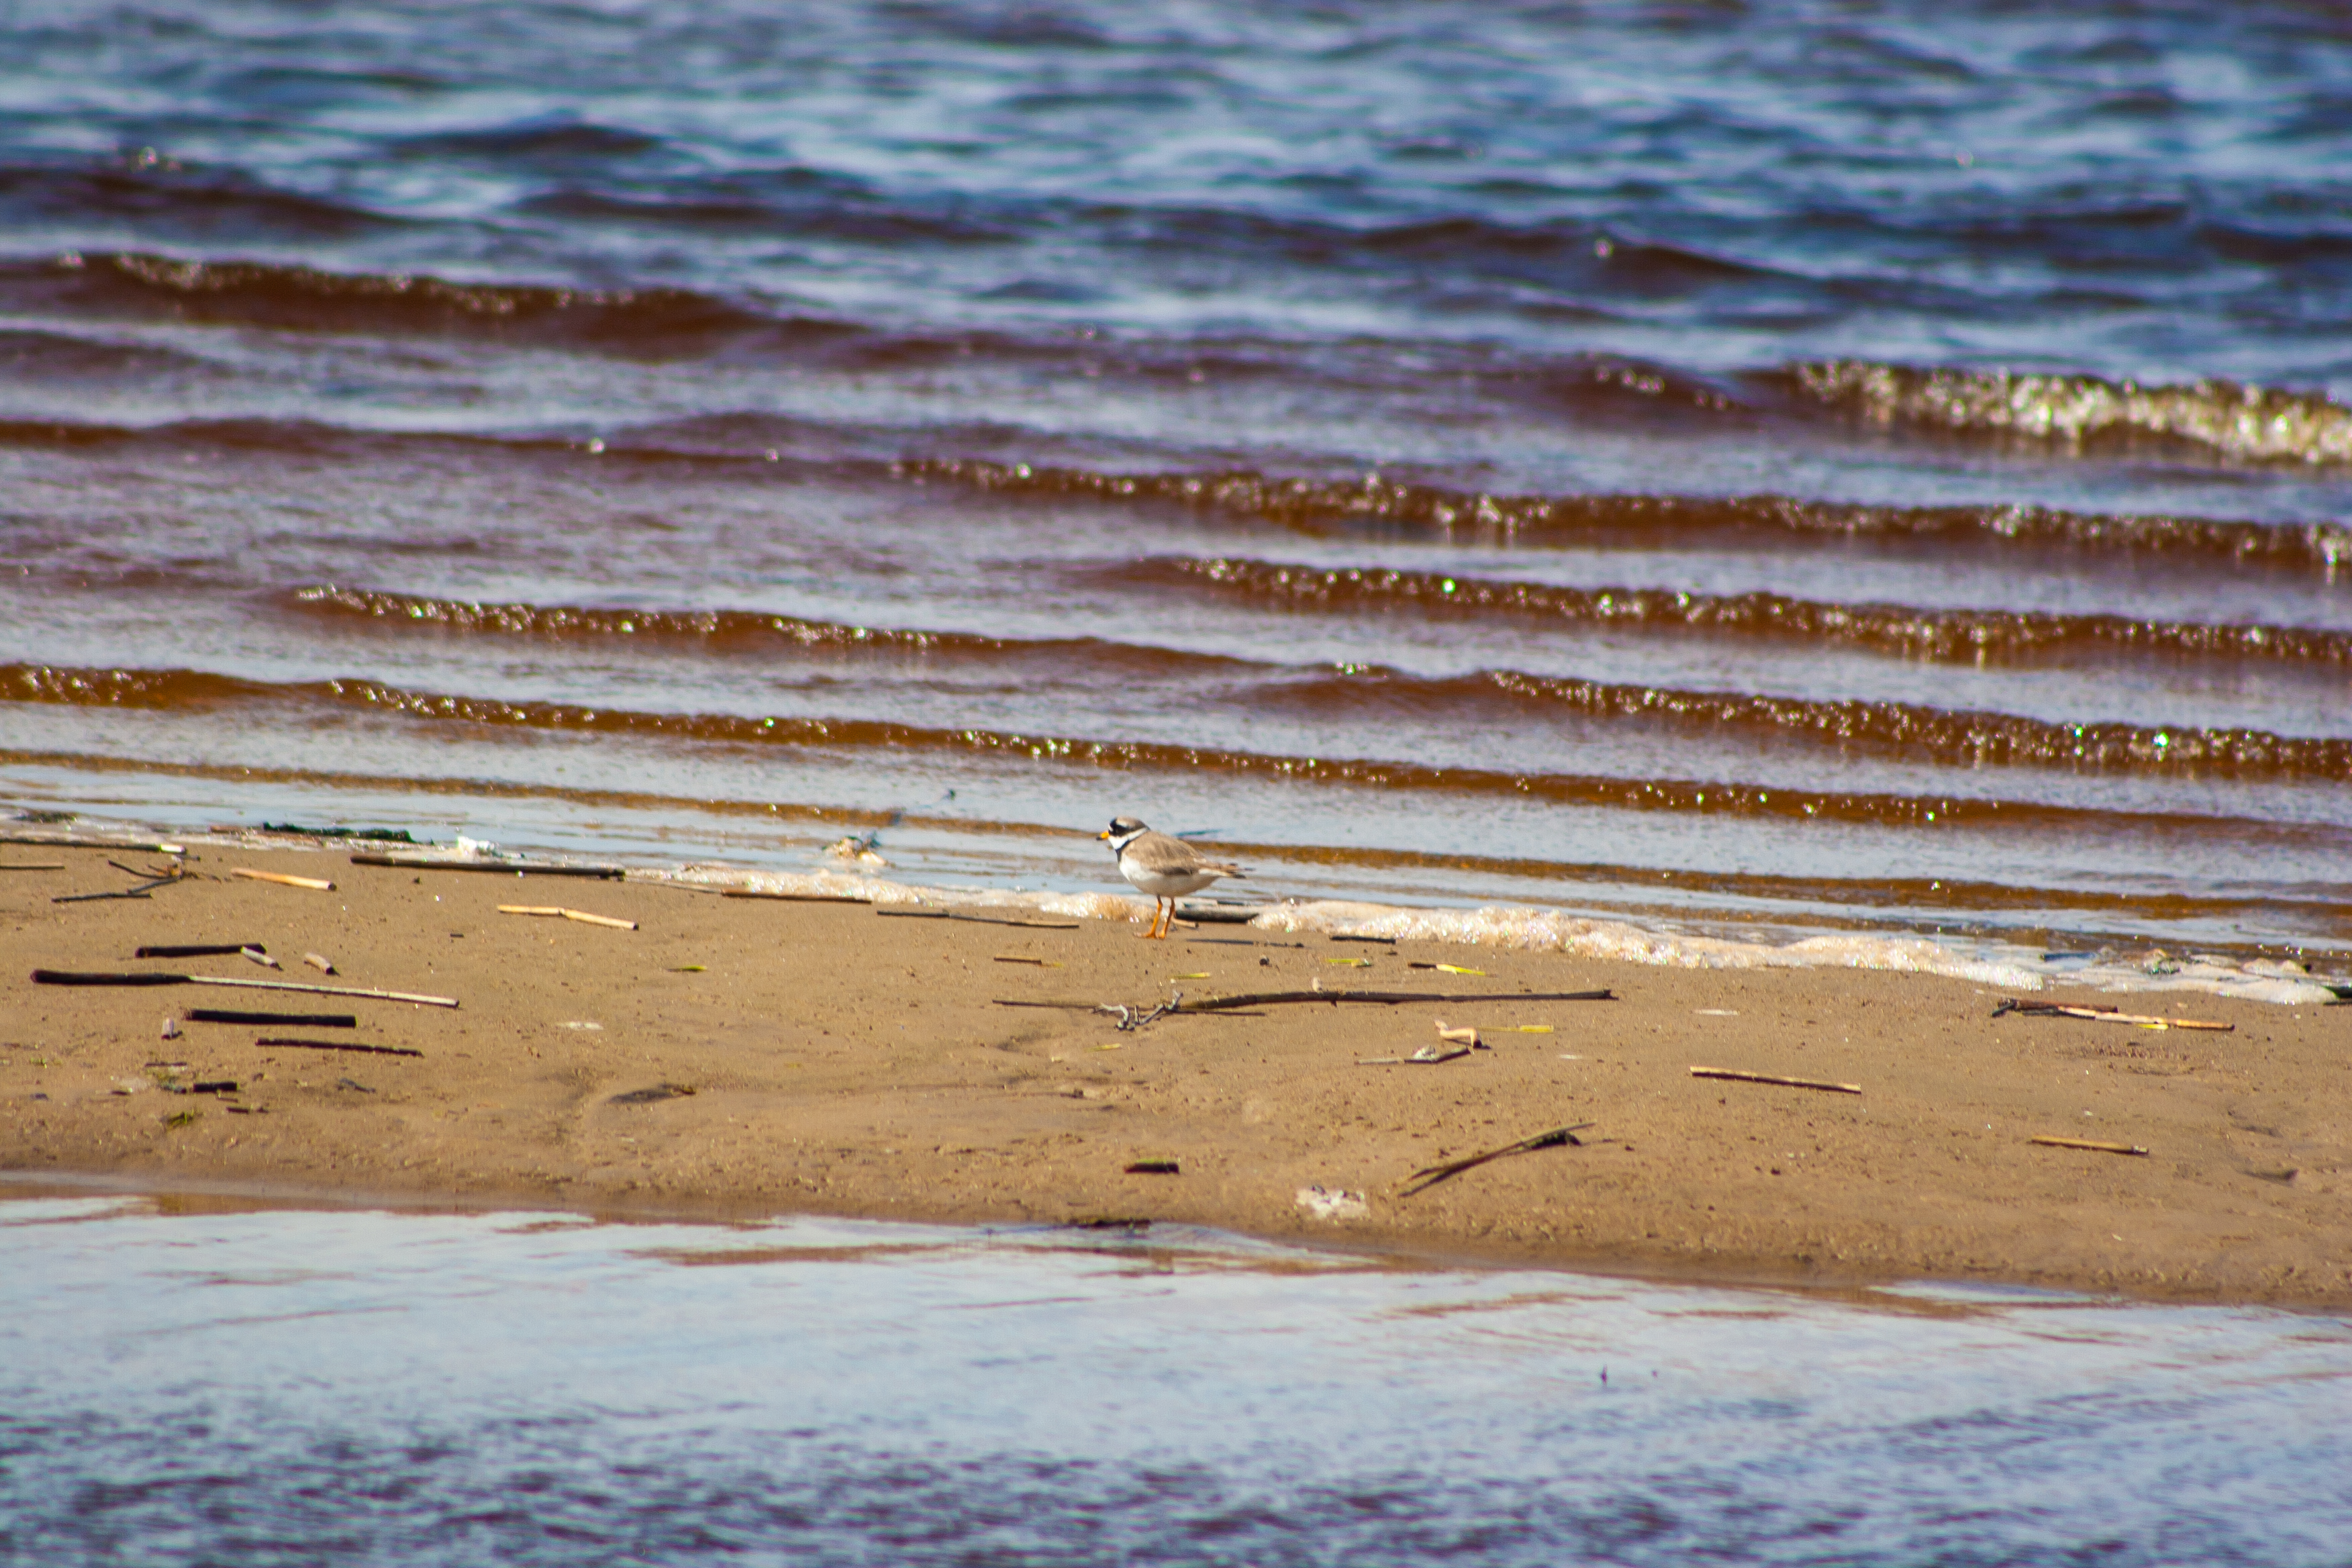
images, water, water resources, vertebrate, ecoregion, azure, wood, beach, fluid, sky, bird, mammal, coastal and oceanic landforms, sunlight, body of water, horizon, wind wave, morning, landscape, summer, waterway, calm, shore, liquid, sand, coast, wave, reflection, ocean, soil, seabird, rock, bay, evening, shadow, tide, wetland, vacation, sea, tree, wildlife, mudflat, wind, charadriiformes, tropics, lake